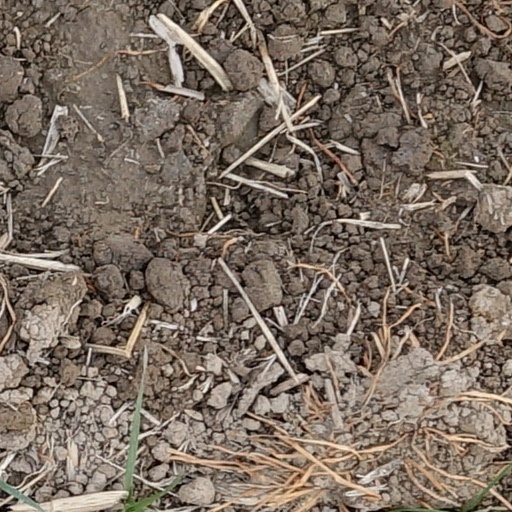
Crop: wheat